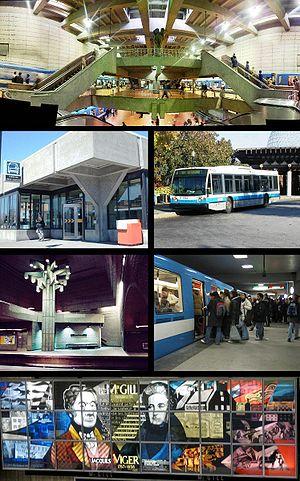
La Société de transport de Montréal est la société qui exploite les transports en commun à Montréal, à savoir le métro et le service d'autobus. Elle fut créée formellement en 2002 pour remplacer la Société de transport de la Communauté urbaine de Montréal suivant la fusion municipale de Montréal. Aujourd'hui, la société exploite 4 lignes de train souterraines composant 68 stations, 220 lignes d'autobus et 23 lignes d'autobus de nuit.